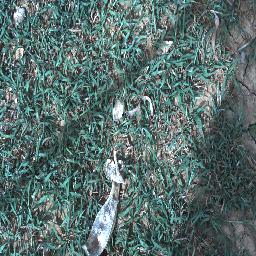
Label: negative